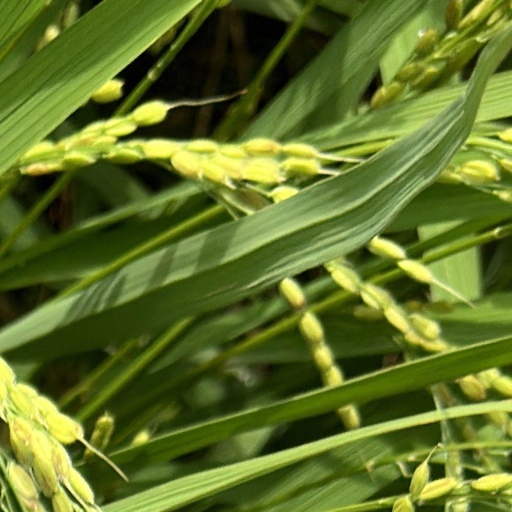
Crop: rice